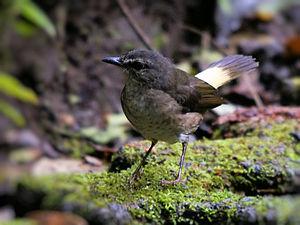
La Paruline à croupion fauve est une espèce de passereaux appartenant à la famille des Parulidae.